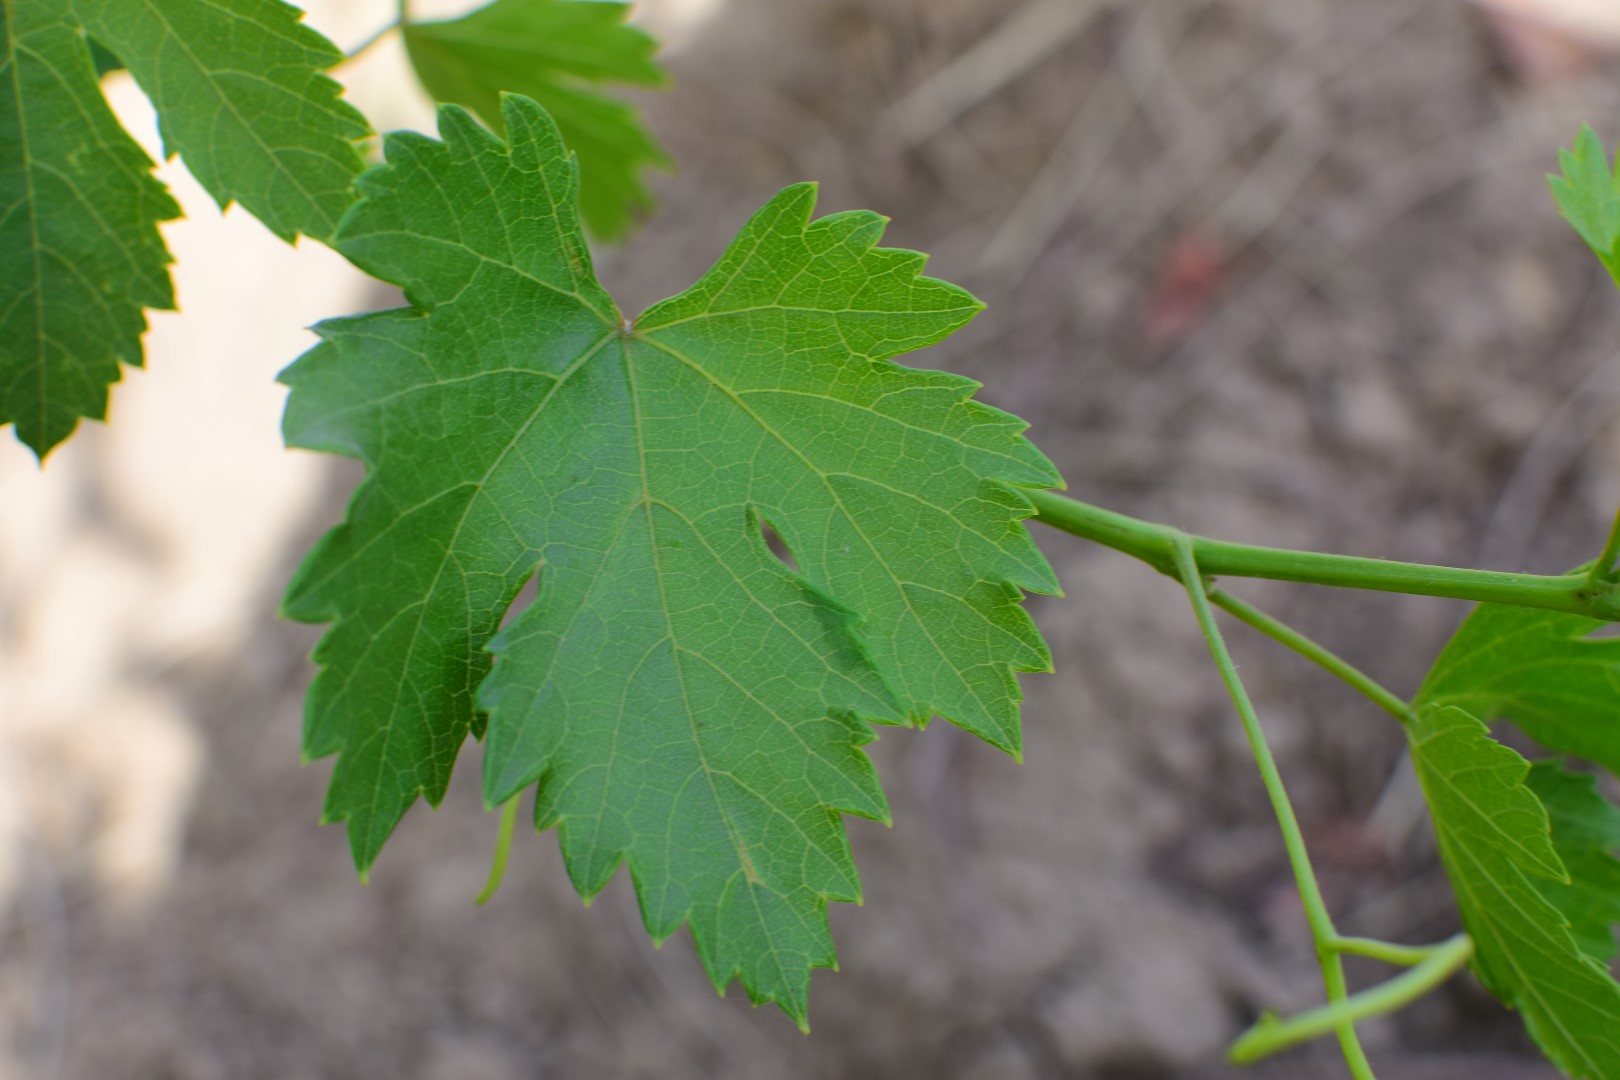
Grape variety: Halawani